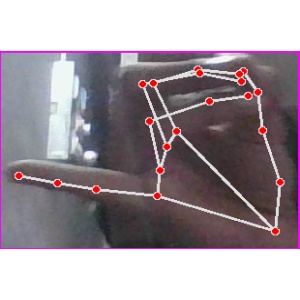
अक्षर: च